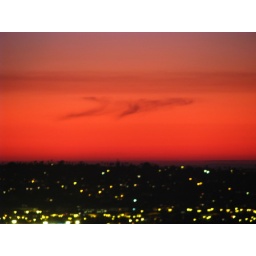
Arriving home there was a whale in the sky